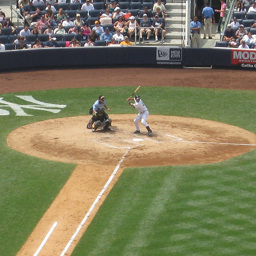
A baseball game with a batter and a catcher ready.
A baseball player getting ready to hit the baseball.
a base ball player ready to hit the ball with the umpire kneeling behind him
A photo of someone standing at the home plate at a baseball game.
Baseball game batter swinging with large crowd watching